Yuzuru Hanyu Notte Stellata

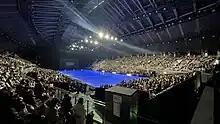
Side view of the rink on the first day of "Yuzuru Hanyu Notte Stellata" at Sekisui Heim Super Arena

The Sekisui Heim Super Arena is located in Rifu near Hanyu's hometown of Sendai and served as a morgue at the time of the disaster in 2011. The venue was sold out with an attendance of 6,000 spectators per day in 2023 and 6,100 in 2024. and tickets were again distributed by lottery sale with prices ranging from 15,000 to 29,000 yen ($111–214 as of 2023). All three days of the show were screened live at movie theaters in Japan as well as overseas in Hong Kong and Taiwan. In addition, they were aired live nationally on the subscription streaming platform Hulu Japan, and were broadcast on CS Nittele Plus on March31, 2023. An extended version with behind-the-scenes footage was broadcast on April23 on the same channel. DVD and Blu-Ray disc for the show are scheduled to be released on February9, 2024. The event was sponsored by Kose's skincare and cosmetics brand Sekkisei, Towa Pharmaceutical, and the Japanese travel agency JTB. The 2025 event, sponsored by Towa Pharmaceutical, JTB, and the Japanese ticketing service eplus , saw total attendance rise to 6,256 spectators.